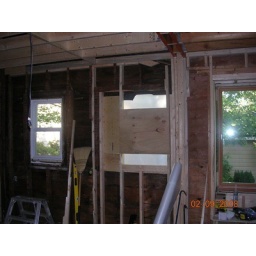
new kitchen window cut in